Spider angioma

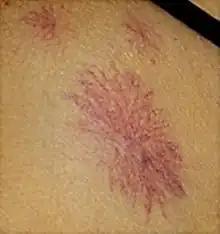
Non-benign angiomas indicating cirrhosis

A spider angioma or spider naevus (plural: spider naevi), also nevus araneus, is a type of telangiectasis (swollen, spider-like blood vessels on the skin) found slightly beneath the skin's surface, often containing a central red spot and deep reddish extensions (see Blood color) which radiate outwards like a spider's web or a spider's legs. They are common and often benign, presenting in around 10–15% of healthy adults and young children. However, having more than three spider angiomas is likely to be abnormal and may be a sign of liver disease and/or hepatitis C (HCV virus); it also suggests the probability of esophageal varices.